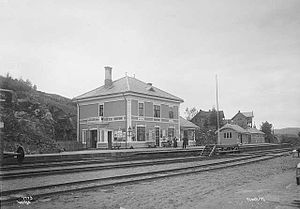
Nesttun Station
Nesttun Station var en jernbanestation på Vossebanen, der lå i kvarteret Nesttun i Bergen i Norge.